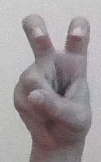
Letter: toot